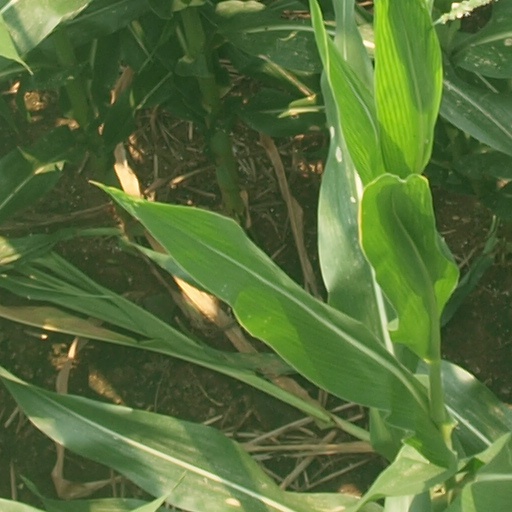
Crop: maize; corn